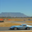
Label: automobile